Olga Sergaeva

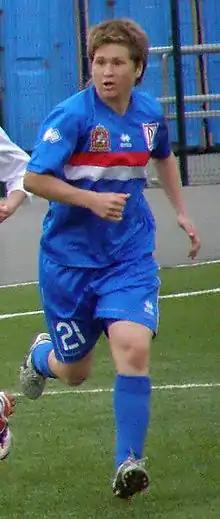

Olga Sergaeva is a retired Russian football defender, last played for Zorky Krasnogorsk in the Russian Championship. She previously played for Lada Togliatti, Ryazan VDV, Rossiyanka and Zvezda Perm, winning 7 championships with the three latter.